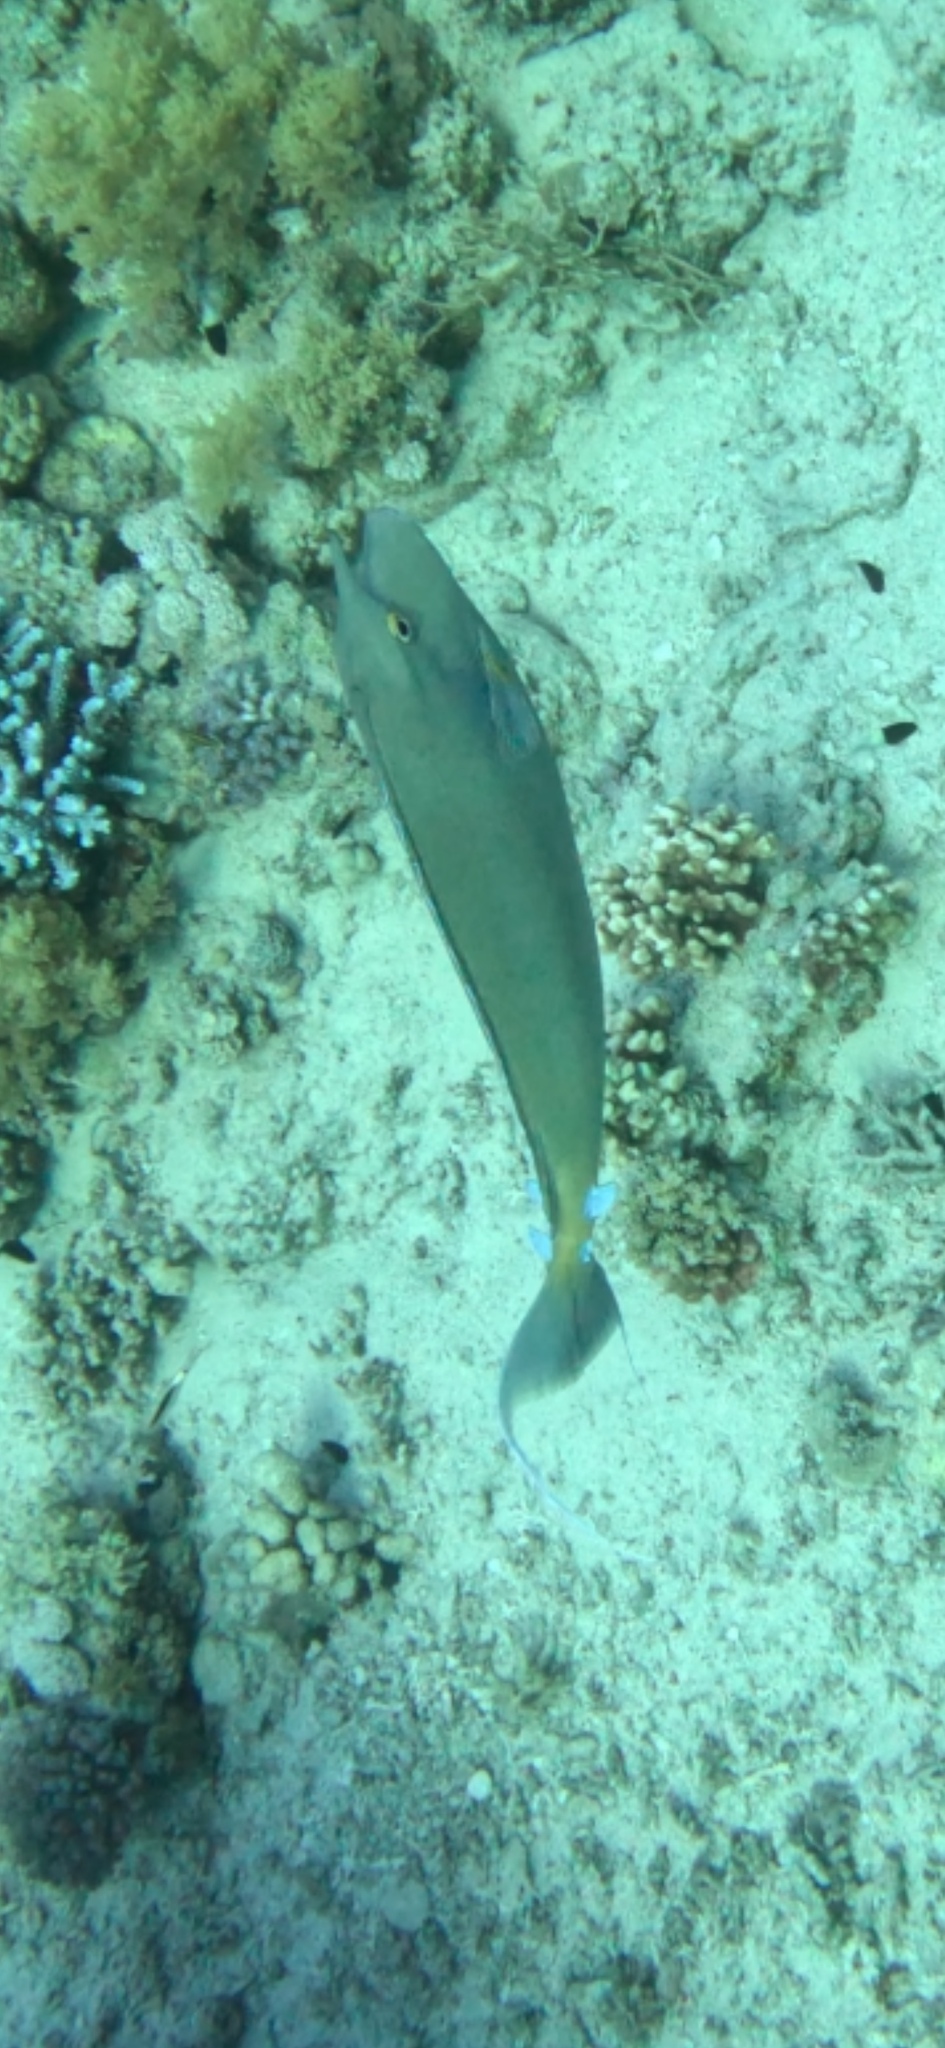
Naso unicornis (Bluespine Unicornfish)